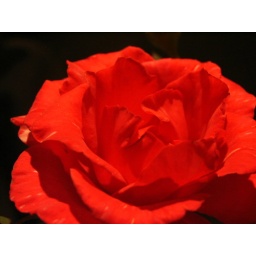
PICT2640 single red rose in available light